Uxbridge Vine Street railway station

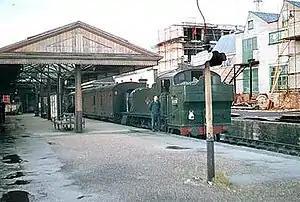
Uxbridge Vine Street in 1962

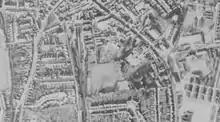
Uxbridge Vine Street station in 1945

Uxbridge Vine Street station opened on 8 September 1856 as "Uxbridge Station" and was the earliest of three railway stations in Uxbridge, London.